Are You Being Served?

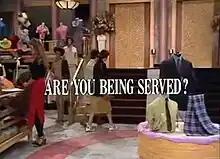
Typical intertitle

Are You Being Served? is a British television sitcom that was broadcast from 1972 to 1985. It was created and written by David Croft and Jeremy Lloyd. Croft also served as executive producer and director. Michael Knowles and John Chapman also wrote certain episodes. Produced by the BBC, the series starred Mollie Sugden, Trevor Bannister, Frank Thornton, John Inman, Wendy Richard, Arthur Brough, Nicholas Smith, Larry Martyn, Harold Bennett and Arthur English.